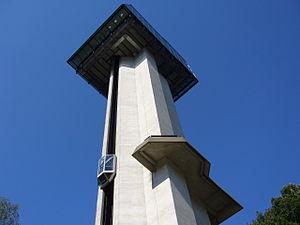
Photo personnelle, la tour panoramique de la Gileppe.
Le lac de la Gileppe est un lac de retenue situé en haute Ardenne, aux portes du plateau des Hautes Fagnes, à quelques kilomètres à l'est de l'ancienne cité lainière de Verviers.